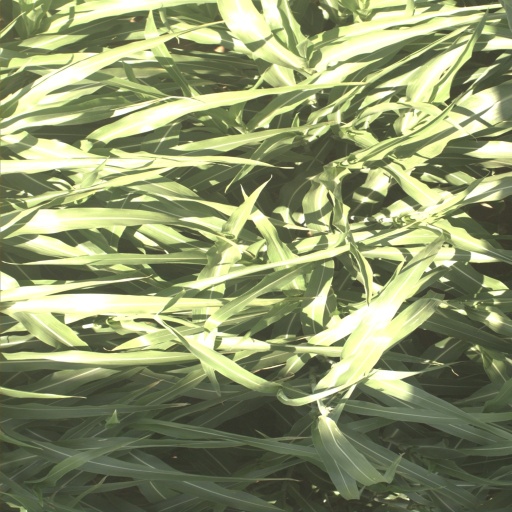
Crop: sorghum